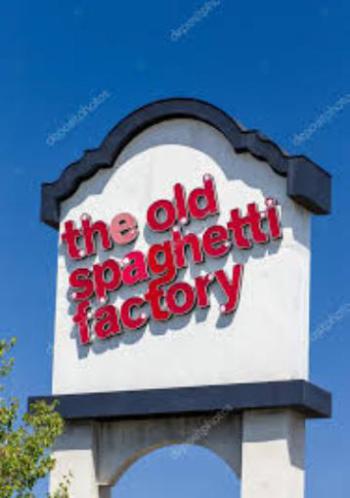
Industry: Food